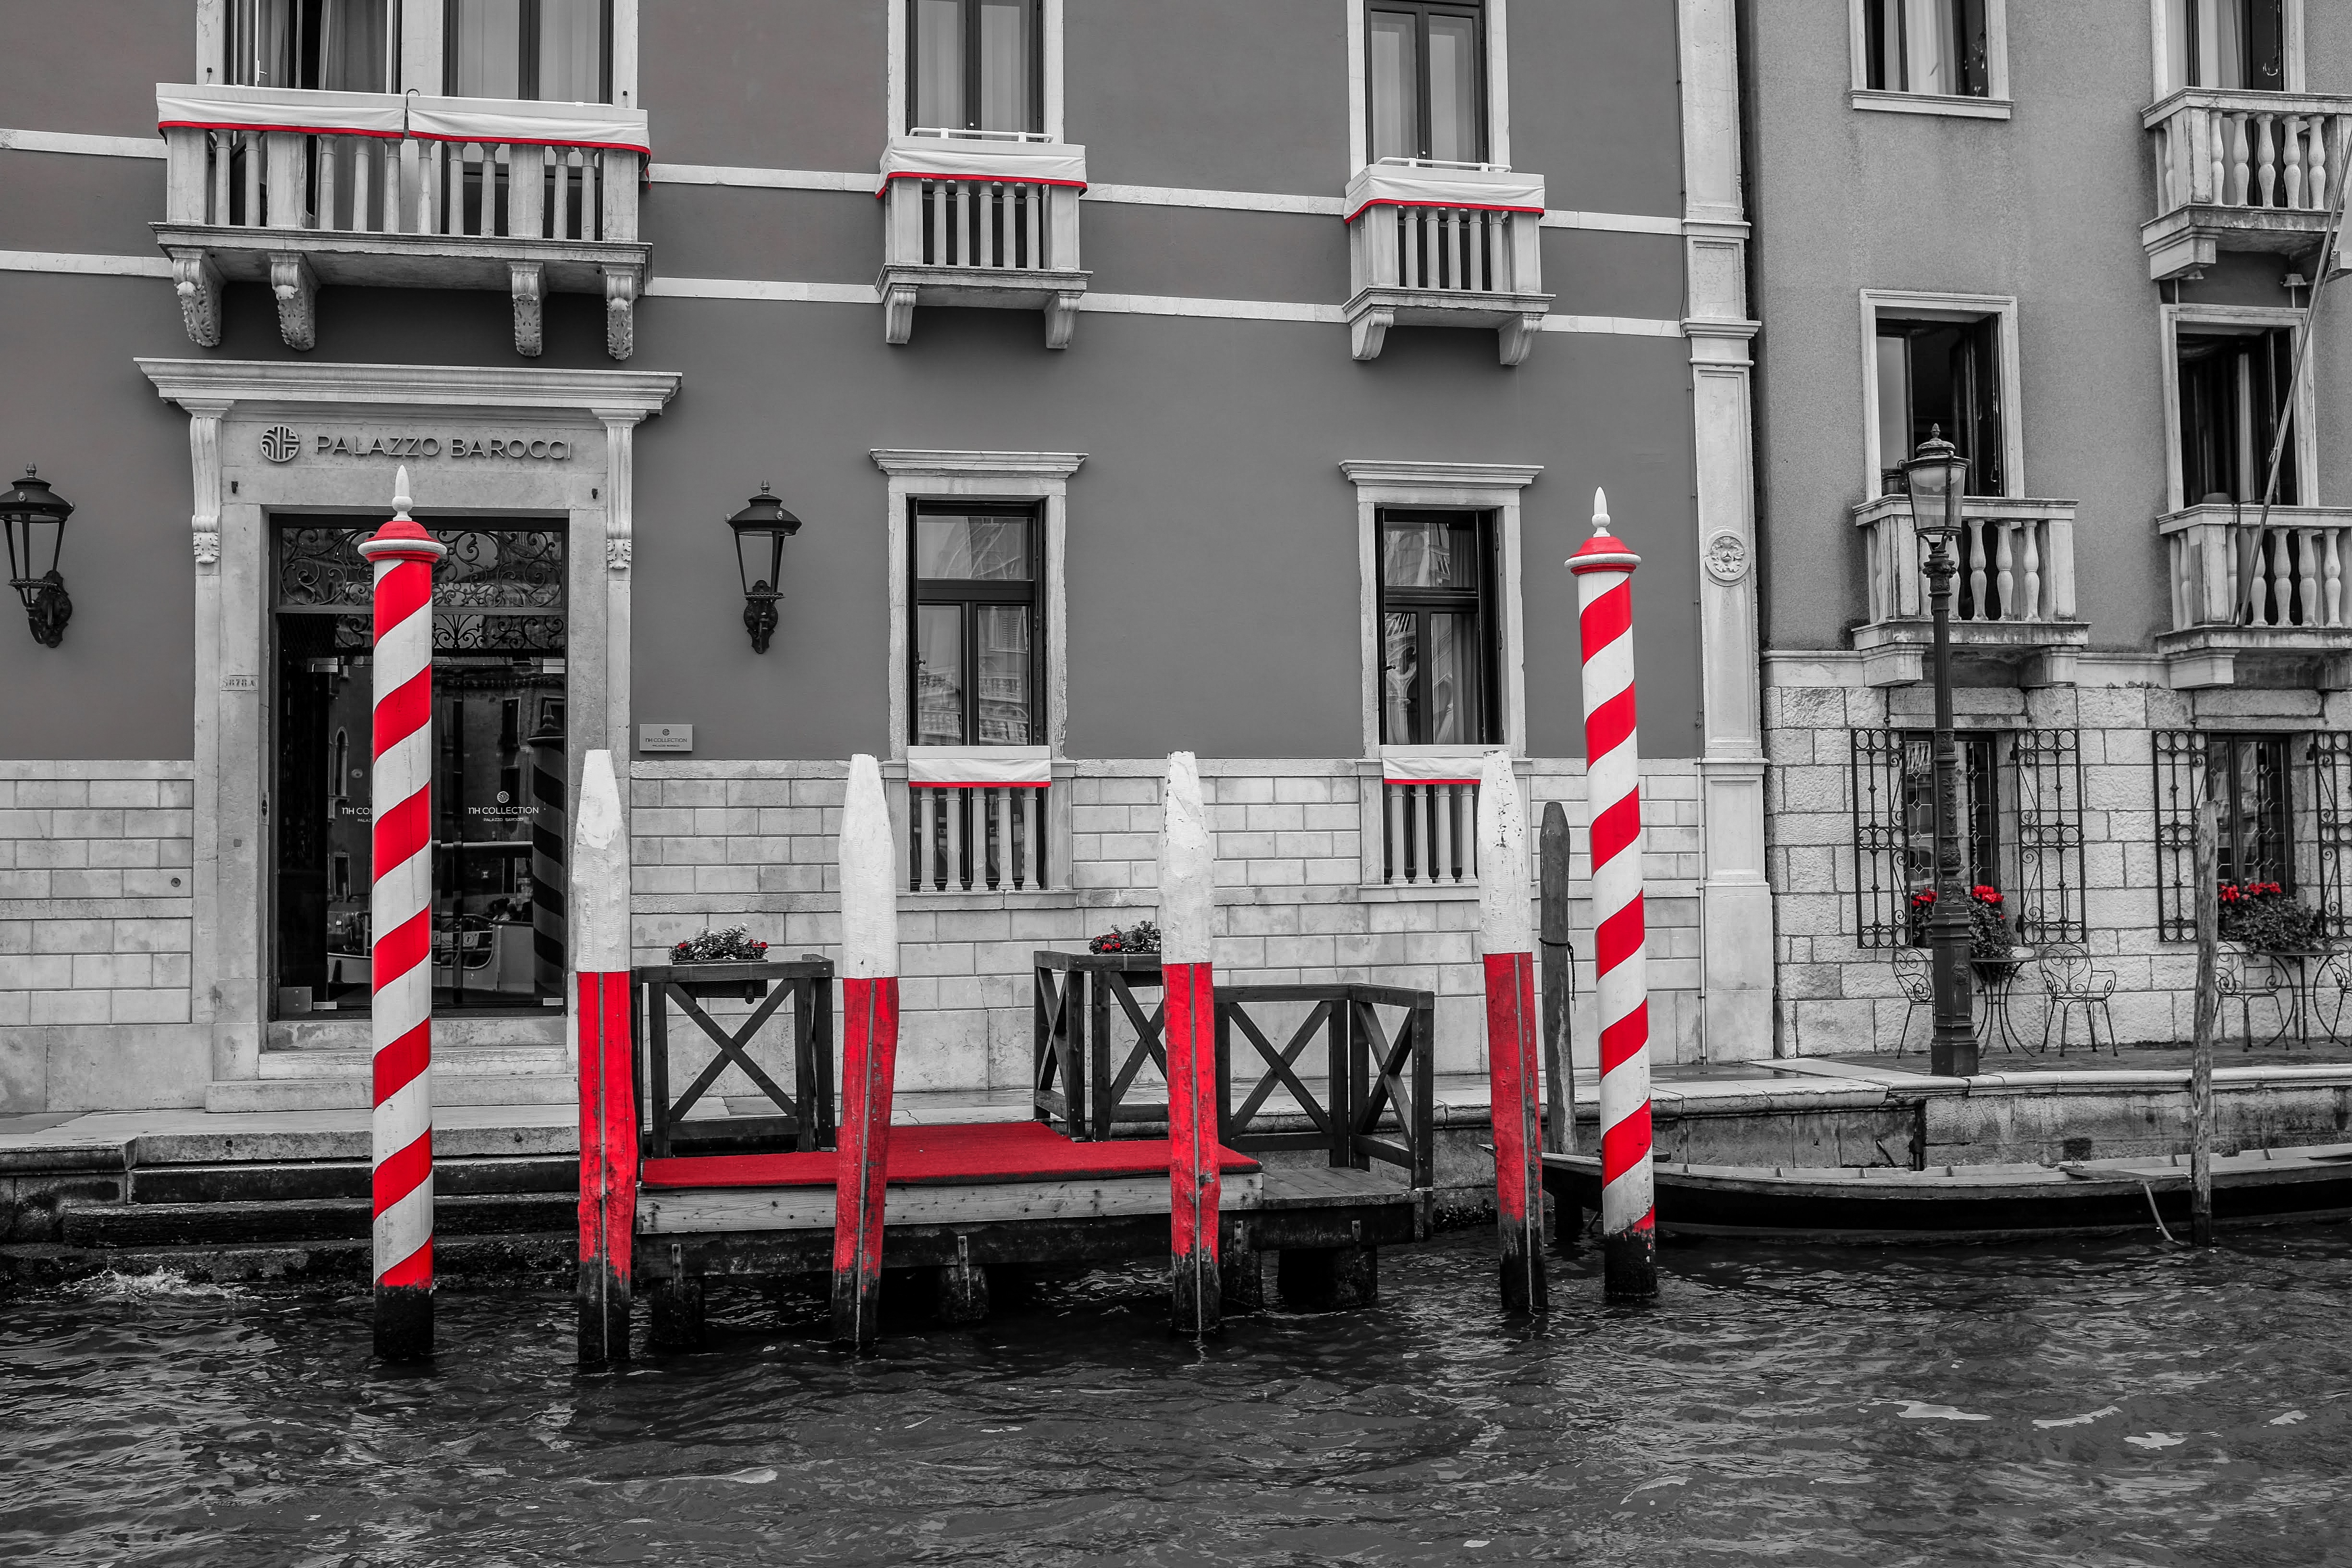
water transportation, water, waterway, white, red, canal, boat, architecture, black and white, vehicle, building, channel, house, watercraft, facade, monochrome, window, style